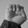
ASL letter: E